SM Ringette

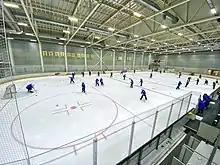
Finnish ringette teams warming up for a game in Finland's semi-pro league, SM Ringette, formerly known as

SM Ringette, previously "", is the elite semi-professional ringette league in Finland's first division and its highest. The league features the best ringette players in Finland and is run by Ringette Finland. The league was known as until it was rebranded in 2021 and is known as the "Finnish National Ringette League" by English speakers. The National Ringette League (NRL) is its Canadian equivalent.